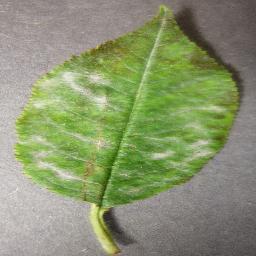
Label: Cherry___Powdery_mildew